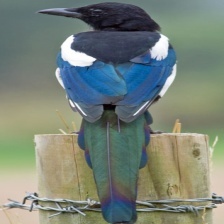
Species: EURASIAN MAGPIE
Scientific name: PICA PICA
ImageNet parent category: magpie